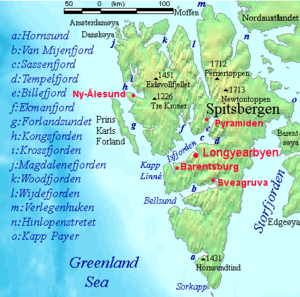
Isfjorden (Svalbard)
Kort over Spitsbergen med Isfjorden og dens sidefjorde afmærket midt på kortet.
Isfjorden er en fjord på vestsiden af Spitsbergen på Svalbard. På sydsiden af fjorden ligger halvøen Nordenskiöld Land, og på nordsiden Oscar II Land og Dickson Land. Isfjorden udmunder i Nordishavet med afgrænsningerne Kapp Linné og Isfjord radio på sydkysten og Daudmannsodden på nordkysten. Fjorden er 107 km lang og er den næstlængste fjord på Svalbard efter Wijdefjorden på 108 km. På det bredeste sted er fjorden omkring 24 km bred. Fra Isfjorden udgår der flere sidefjorde: Grønfjorden, Adventfjorden, Sassenfjorden, som inderst hedder Tempelfjorden, Billefjorden og Nordfjorden, som deler sig i Dicksonfjorden og Ekmanfjorden.